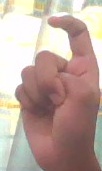
ASL sign: X